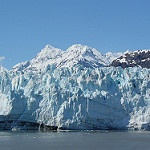
Scene: Outdoor